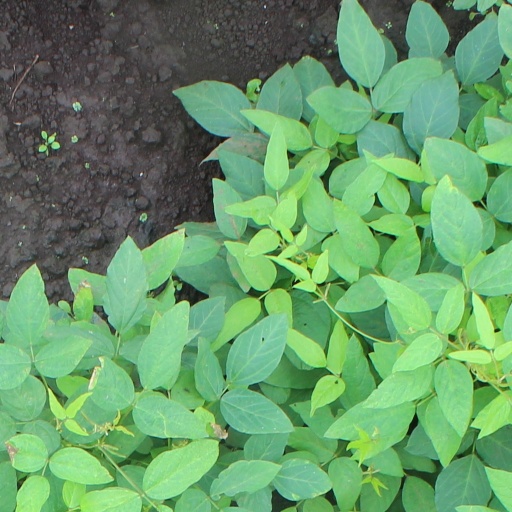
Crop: soybean